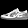
Label: Sneaker